Erasmus Darwin House

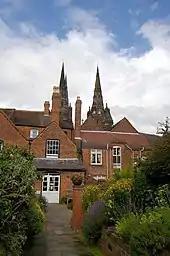
Herb garden

Darwin purchased a medieval half-timbered building on the west side of the lower courtyard of the Vicars Choral in 1758. From 1758 to 1759 Darwin converted the building into a large Georgian town house of red brick with stucco dressings and Venetian windows. At this time the front of the house was separated from Beacon Street by a narrow deep ditch which once formed the moat of the Cathedral Close. Darwin built a bridge across the ditch descending from his hall door to the street. The ditch was overgrown with tangled bushes, which Darwin cleared and made a terrace on the bank. He planted the ditch with lilacs and rose bushes which screened his terrace from passers by. After Darwin left in 1781 the next owner filled in the ditch to make a driveway from the street to his doorway.